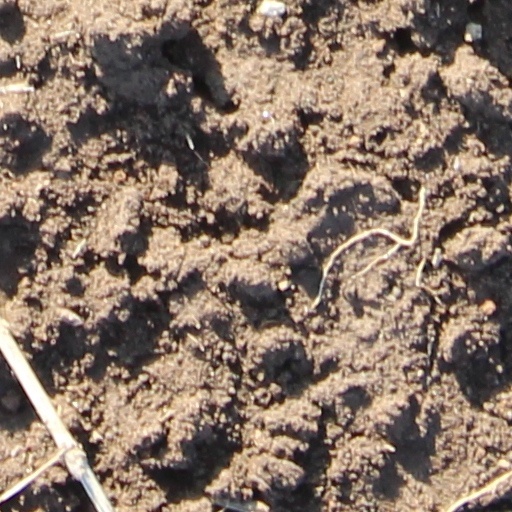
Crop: wheat